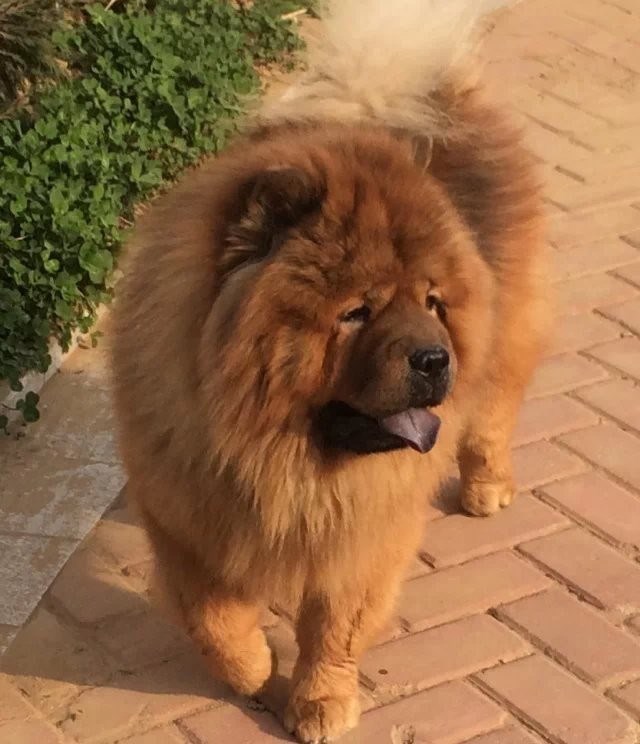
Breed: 329-n000119-chow